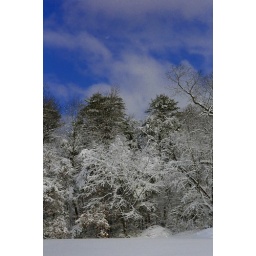
while shoveling during the storm a opening in the clouds turned blue for 2 minutes before the storm continued.